Answer in natural language. Which object is closer to the camera taking this photo, modern stainless steel refrigerator (highlighted by a blue box) or blurry image (highlighted by a green box)? Choose between the following options: blurry image (highlighted by a green box) or modern stainless steel refrigerator (highlighted by a blue box)
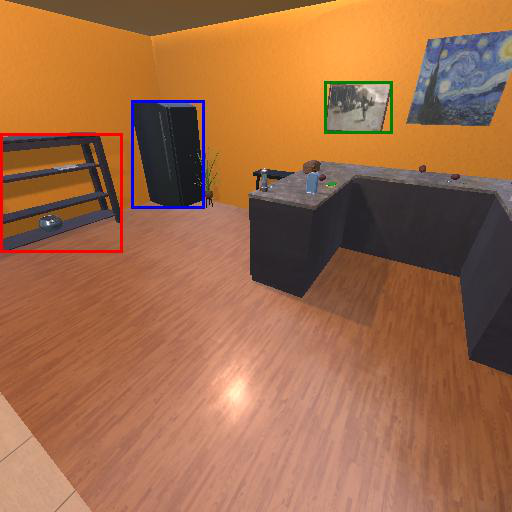
<answer>blurry image (highlighted by a green box)</answer>